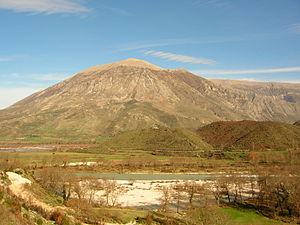
Le Drino est une rivière qui coule en Grèce et en Albanie. Il est le principal affluent de la Vjosa.